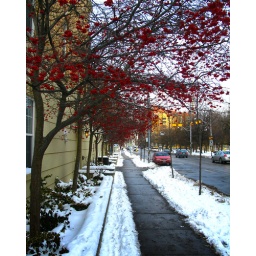
The berries of these trees almost form a red canopy above your head.